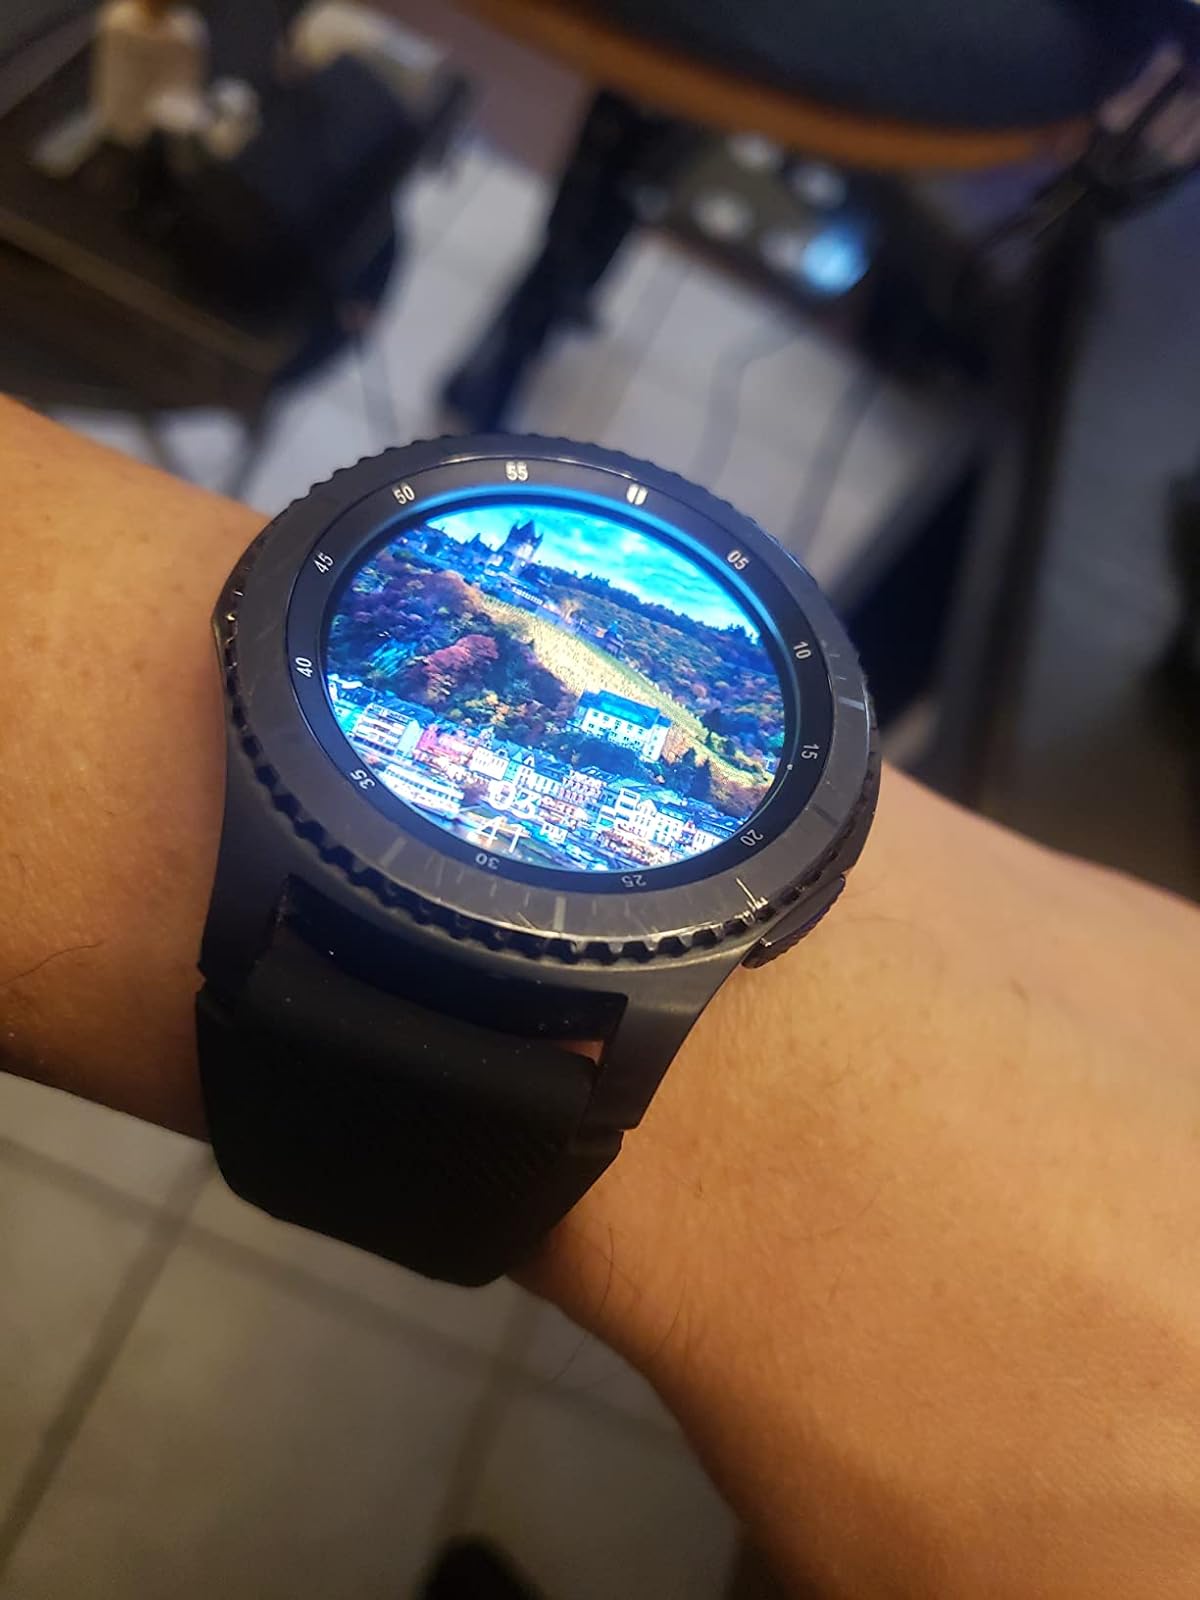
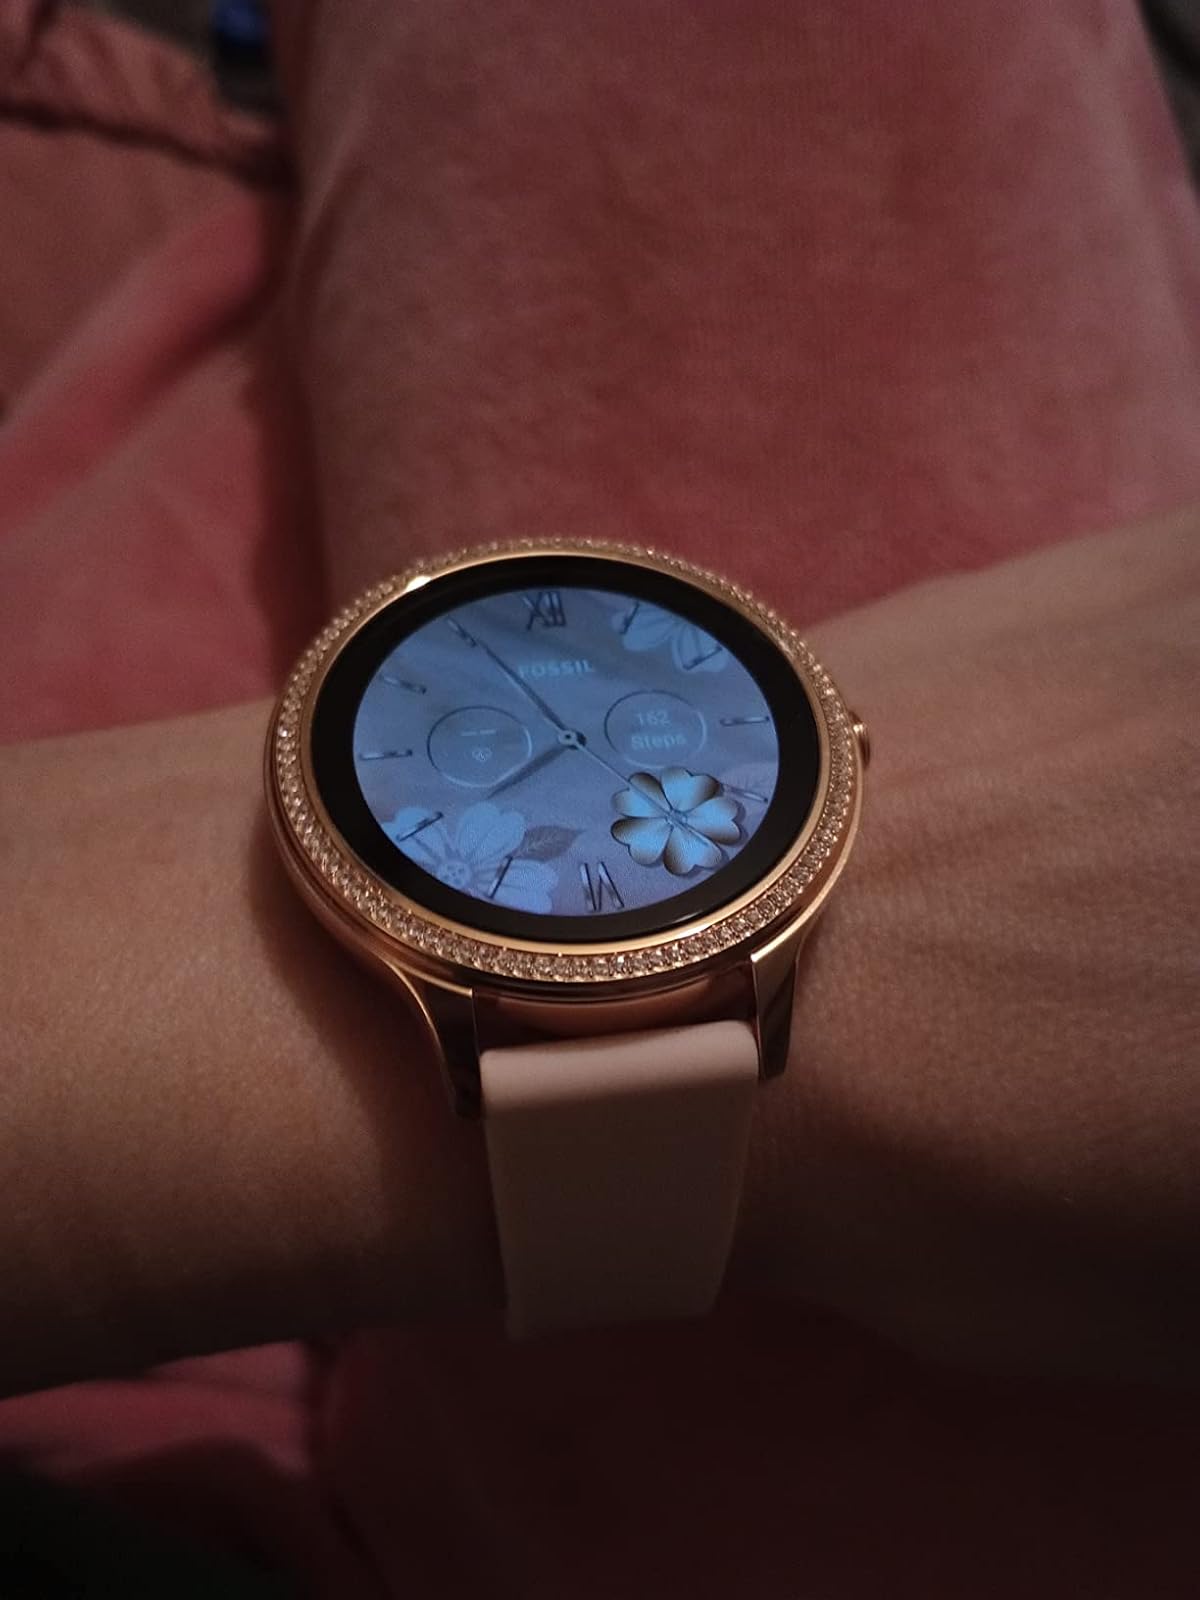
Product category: smartwatch
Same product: no